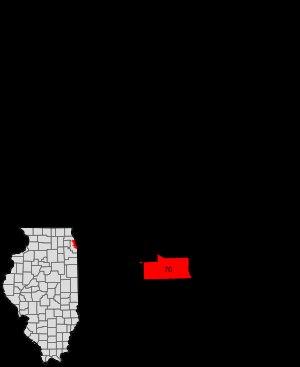
Ashburn est l'un des 77 secteurs communautaires de la ville de Chicago aux États-Unis.